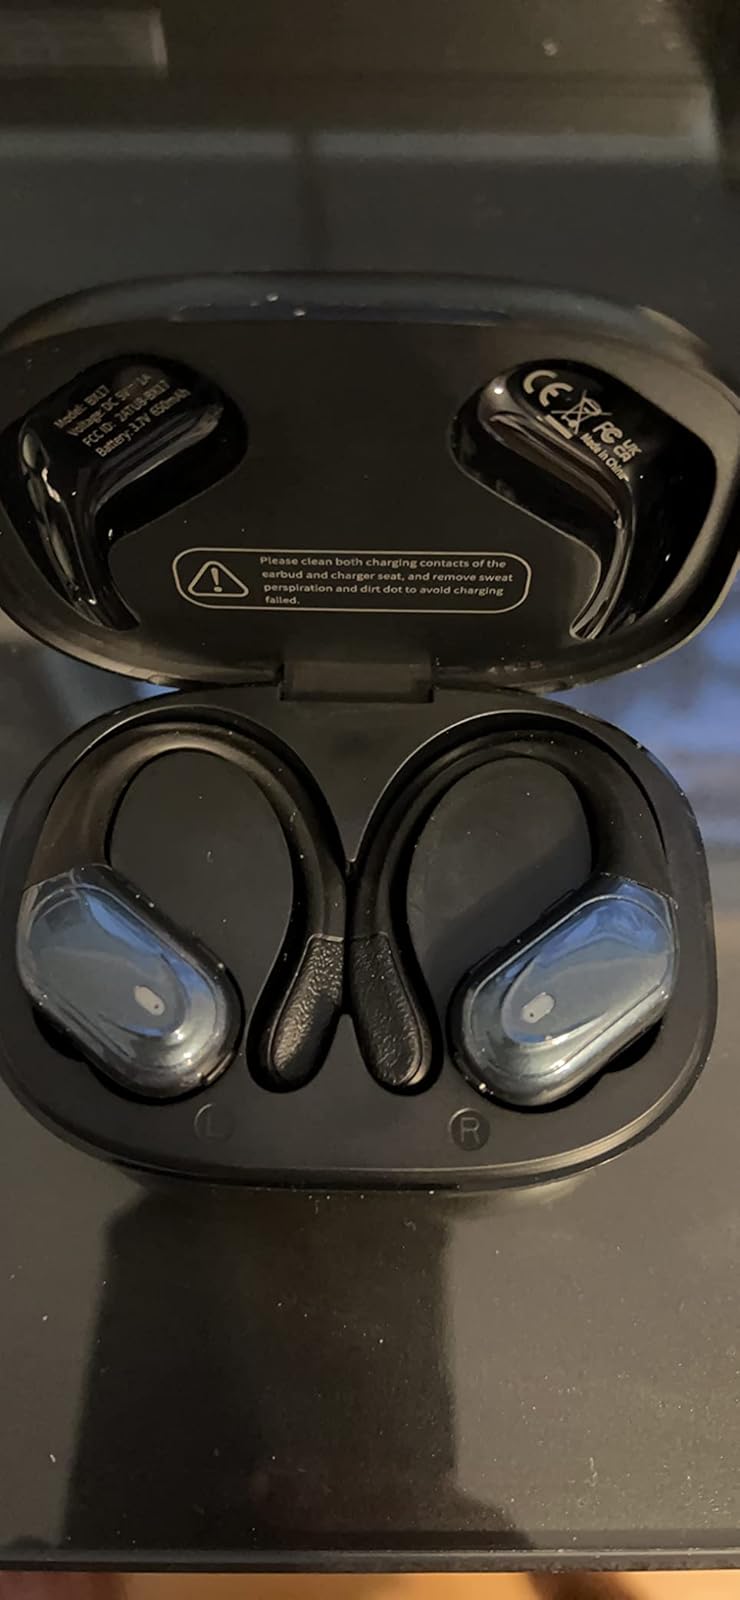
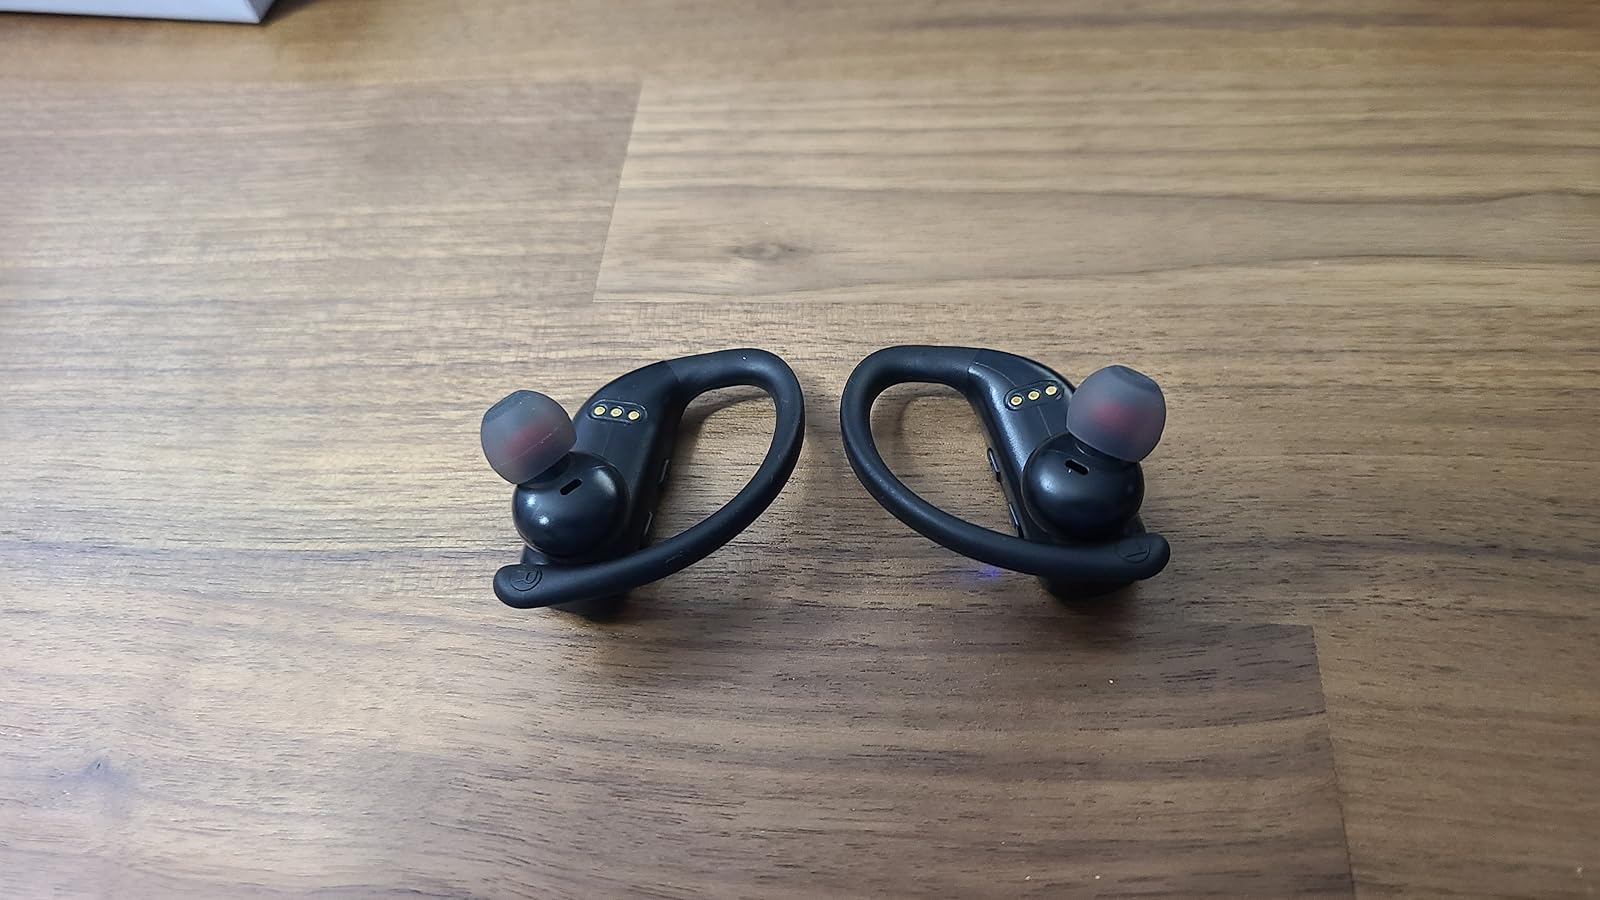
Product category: earbuds
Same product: no